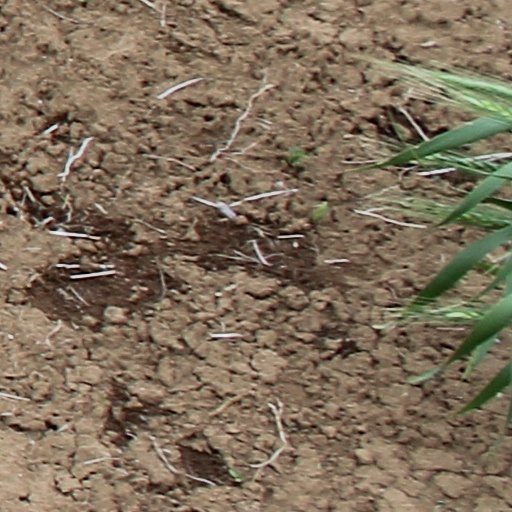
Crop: wheat